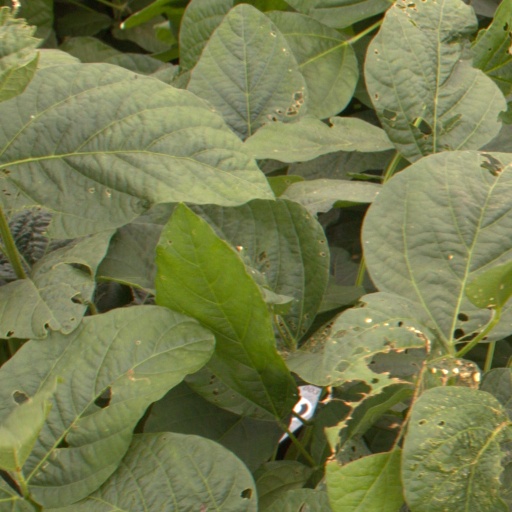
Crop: soybean